Stordal Tunnel

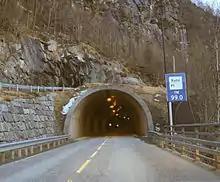
View of the northern entrance

The Stordal Tunnel is a long road tunnel in Fjord Municipality in Møre og Romsdal county, Norway. The tunnel is located on Norwegian County Road 650, on the eastern shore of the Storfjorden. The tunnel goes through the mountain "Stamneshornet" between the village of Dyrkorn on the north end and it exits the mountain about northwest of the village of Stordal.